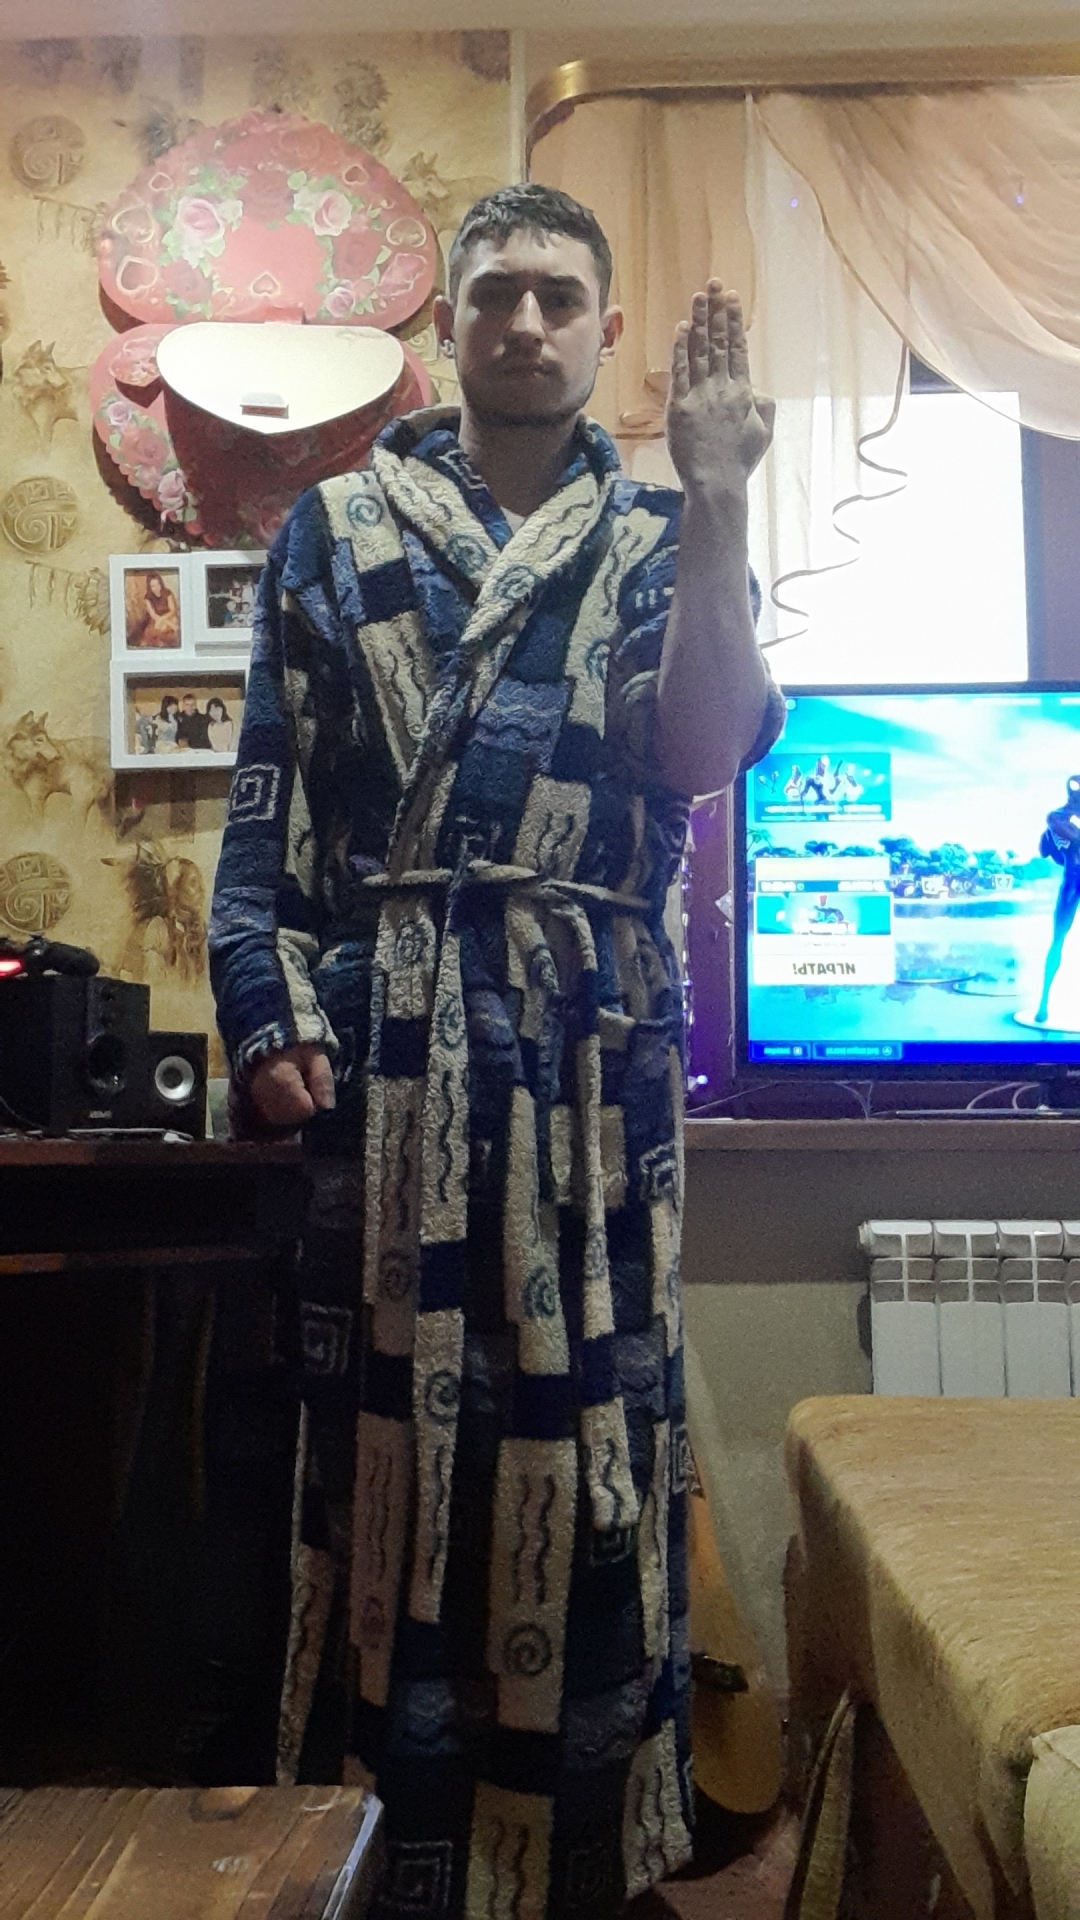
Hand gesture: stop_inverted